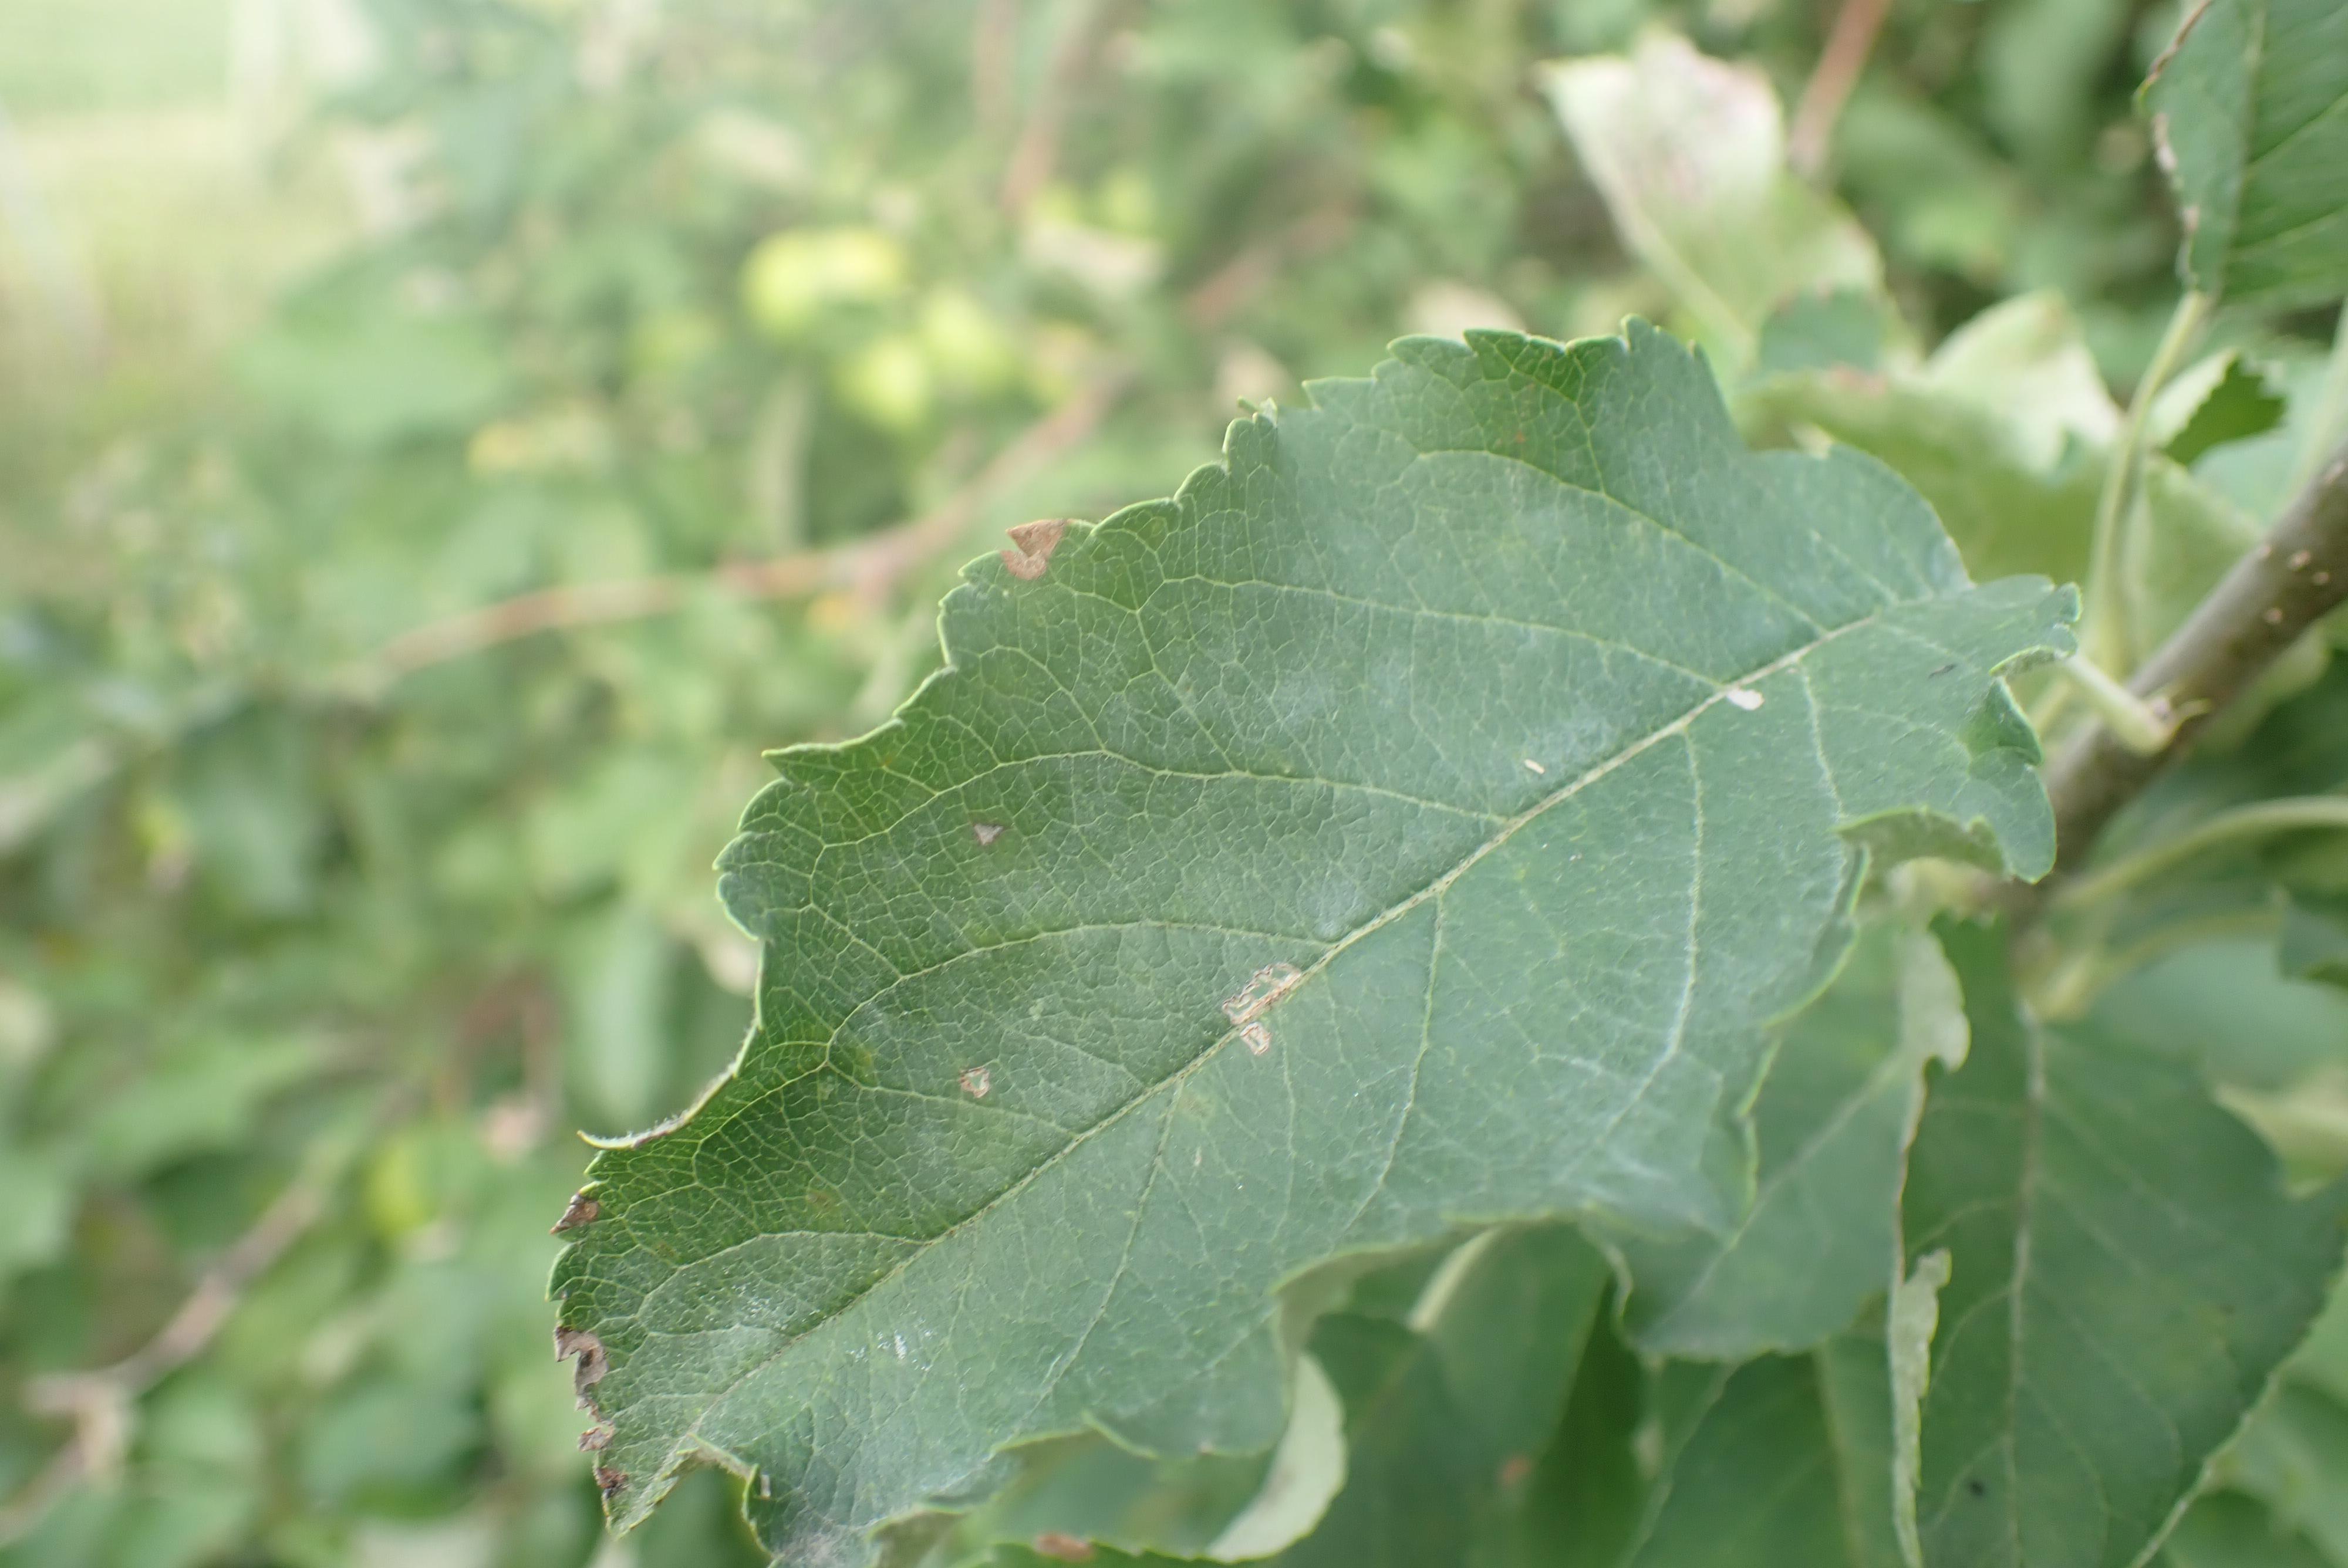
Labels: complex